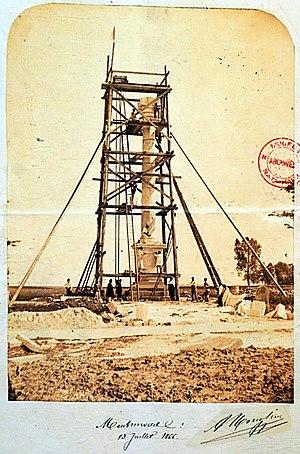
image du projet du Mémorial napoléonien à Marchais-en-Brie.
La colonne commémorative de Montmirail, aussi appelée colonne de Montmirail Marchais-en-Brie, est une colonne de style néo-classique élevée pour commémorer la victoire des troupes napoléoniennes contre les troupes russo-prussiennes lors de la bataille de Montmirail dans la Marne et les autres victoires françaises du mois de février 1814 lors de la campagne des Six-Jours.